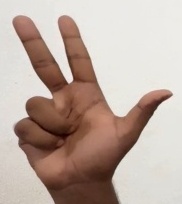
ASL sign: 3